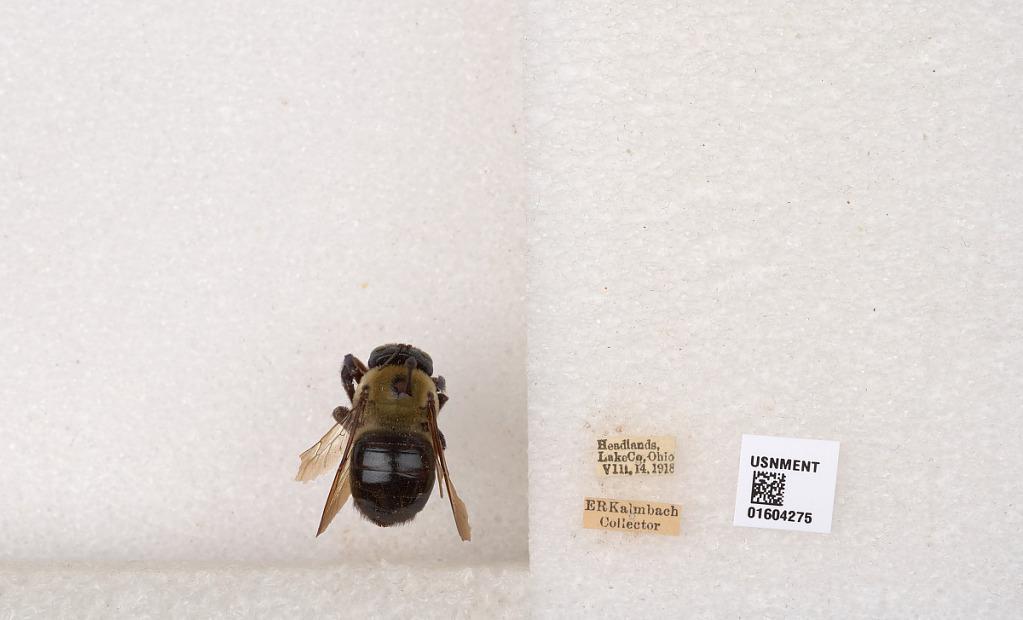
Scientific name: Xylocopa (Xylocopoides) virginica virginica (Linnaeus)
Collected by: E. Kalmbach
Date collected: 1918-8-14
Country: United States
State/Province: Ohio
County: Lake
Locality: Headlands